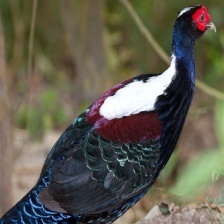
Species: SWINHOES PHEASANT
Scientific name: LOPHURA SWINHOII